Widgelli, New South Wales

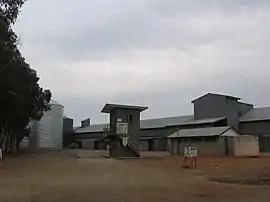
Silos at Widgelli

Widgelli is a small village located in the local government area of the City of Griffith in the Australian state of New South Wales.